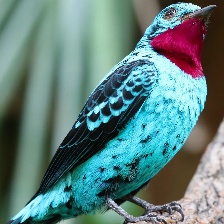
Species: SPANGLED COTINGA
Scientific name: COTINGA CAYANA